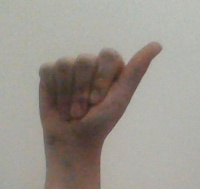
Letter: dhad